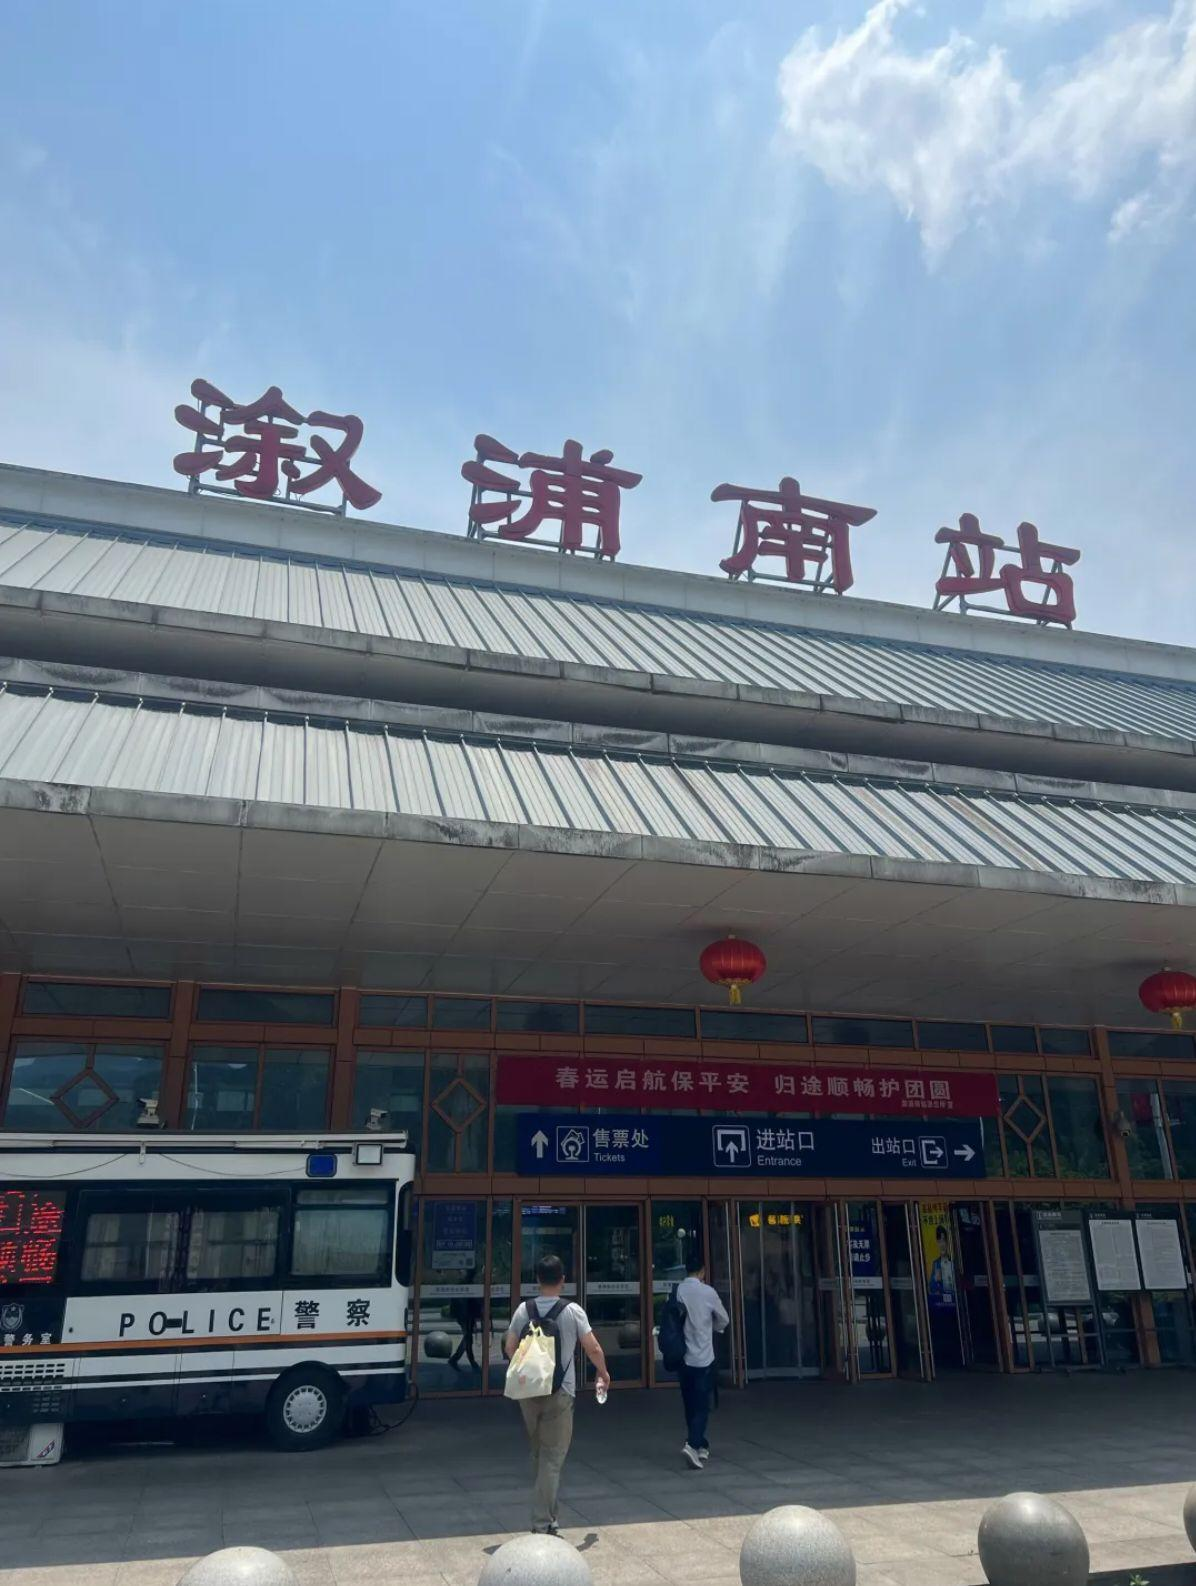
地标名称：溆浦南站
所在城市：怀化市·溆浦县